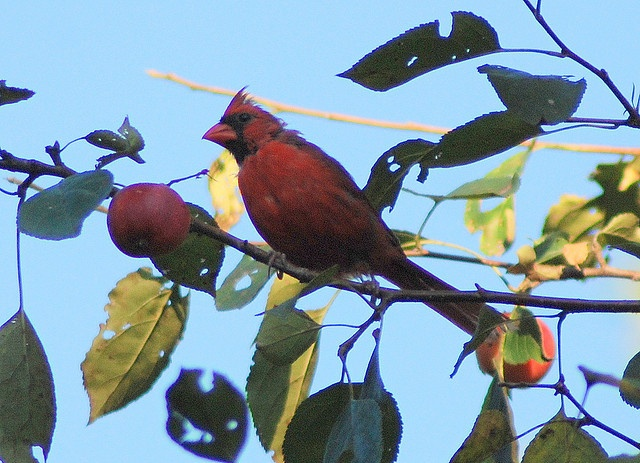
A bird sits on a branch next to some fruit
A cardinal perches on a branch of an apple tree.
a red bird sitting on a branch of an apple tree
A cardinal on the branch of an apple tree.
A bird sitting on a branch with a clear sky behind it.